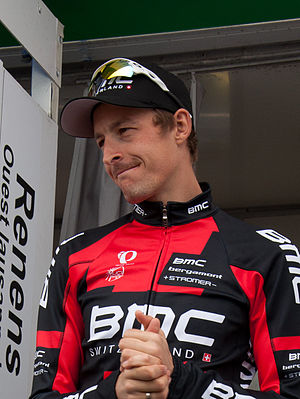
Marcus Burghardt
Marcus Burghardt er en tysk professionel cykelrytter, som cykler for World Tour-holdet Bora-Hansgrohe.